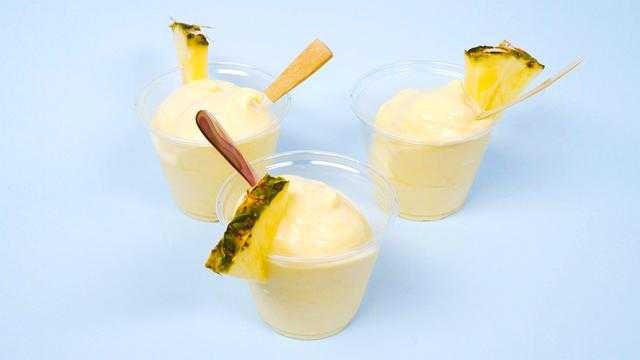
Label: Pineapple